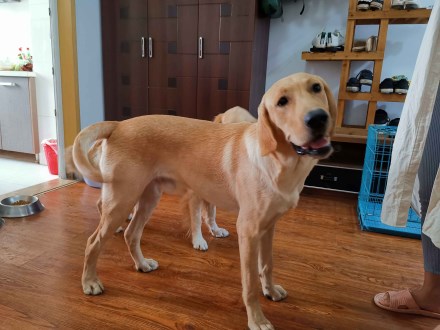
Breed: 3580-n000122-Labrador_retriever